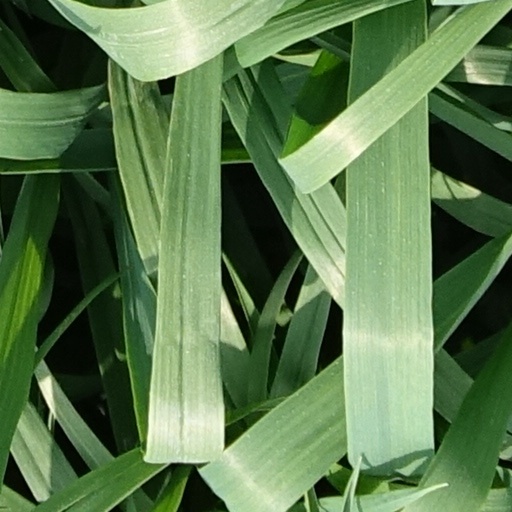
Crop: wheat